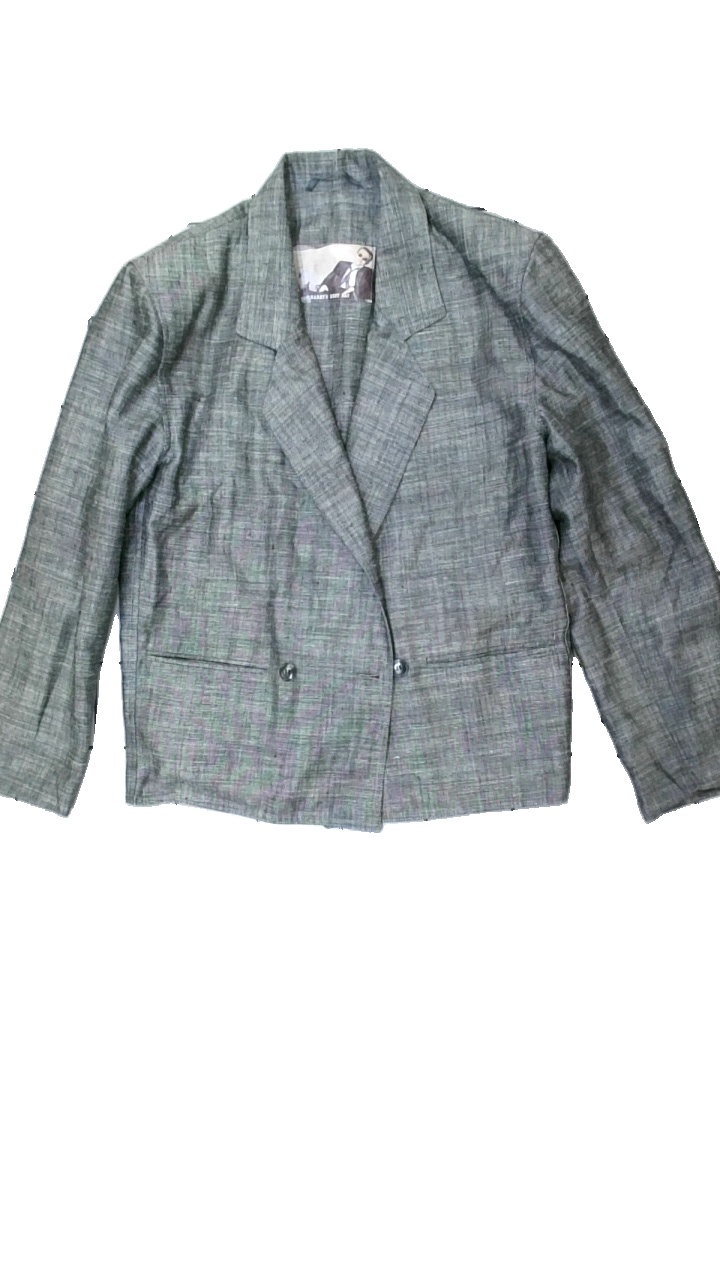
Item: Blazer (Men)
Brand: Missing
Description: grå kavaj, nopprig
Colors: Grey
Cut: Regular
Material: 53% cotton 47% polyester
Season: All
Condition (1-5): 3
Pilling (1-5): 3
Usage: Export
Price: <50